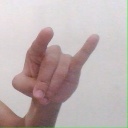
अक्षर: च